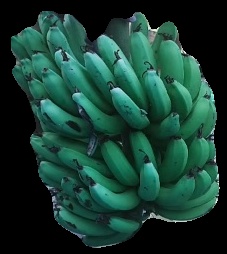
Variety: pachbale
Grade: grade3